Tunisian Consultative Conference

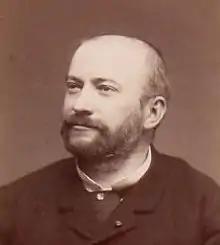
Justin Massicault, Resident General, who established the conference in 1891

From 1688, the French community in Tunis, mainly merchants, made representations to the French consul through two deputies. On 23 June 1885, after the establishment of the French protectorate, this arrangement was superseded by a chamber of commerce. The Resident General, Paul Cambon, wanted it to represent all the interests of French colonists in the context of the Protectorate, but the members of the chamber wanted Tunisia to be annexed outright by France, and would not confine themselves to the limited role he envisaged for them.